William Crosby Marshall

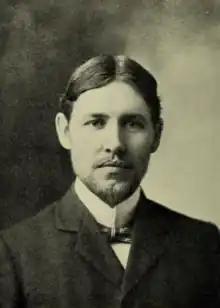

William Crosby Marshall (September 21, 1870 – February 1, 1934) was an American mechanical and consulting engineer, Professor of Machine Design and Descriptive Geometry at the Sheffield Scientific School of Yale University and author.